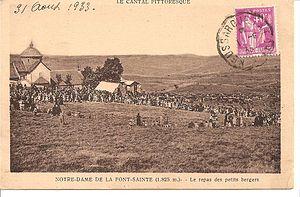
Notre-Dame de La Font-Sainte à Saint-Hippolyte (Cantal)
Saint-Hippolyte, Sant Ipolite/Sanch Ipòlit en auvergnat, est une commune française située dans le département du Cantal, en région Auvergne-Rhône-Alpes.
Augustin ou Le Maître est là est un roman-fleuve français de Joseph Malègue publié en 1933. Il raconte la vie d'Augustin Méridier, né à la fin des années 1880. Au cours de sa brève existence, cet esprit supérieur rencontre toutes les formes d'amour, complexes et extrêmes, et leurs chagrins.